Clairbourn School

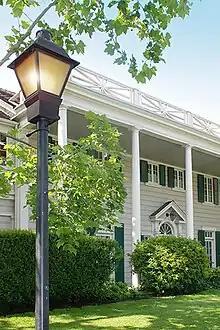
Clairbourn School's Manor House - originally part of the Thompson Estate.

By 1931, the school outgrew its building in Pasadena, and an estate of 3.5 acres on Huntington Drive near San Gabriel Boulevard was leased from Mr. George L. Platt, a successful dairyman of Los Angeles. An additional five acres to the east was acquired in 1958 with the purchase of the Thompson estate, which included a large stately manor house, a swimming pool, and an orange grove.